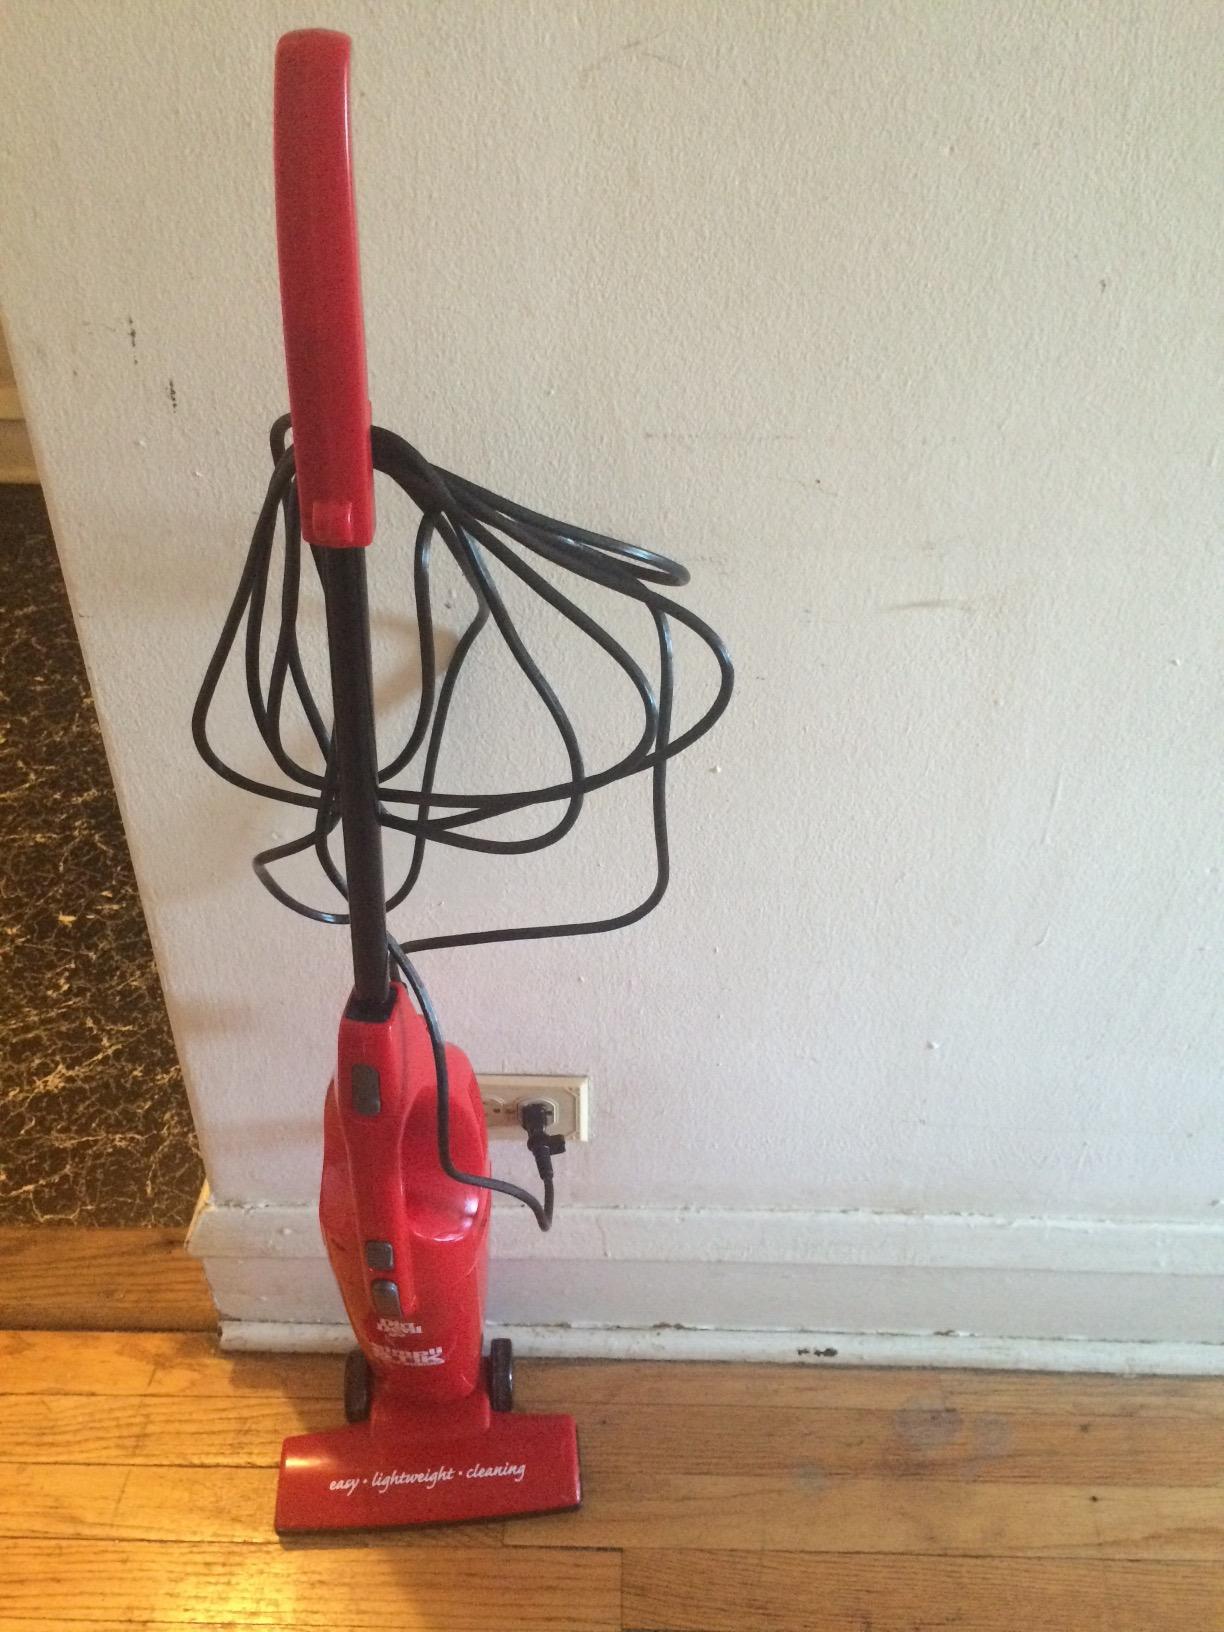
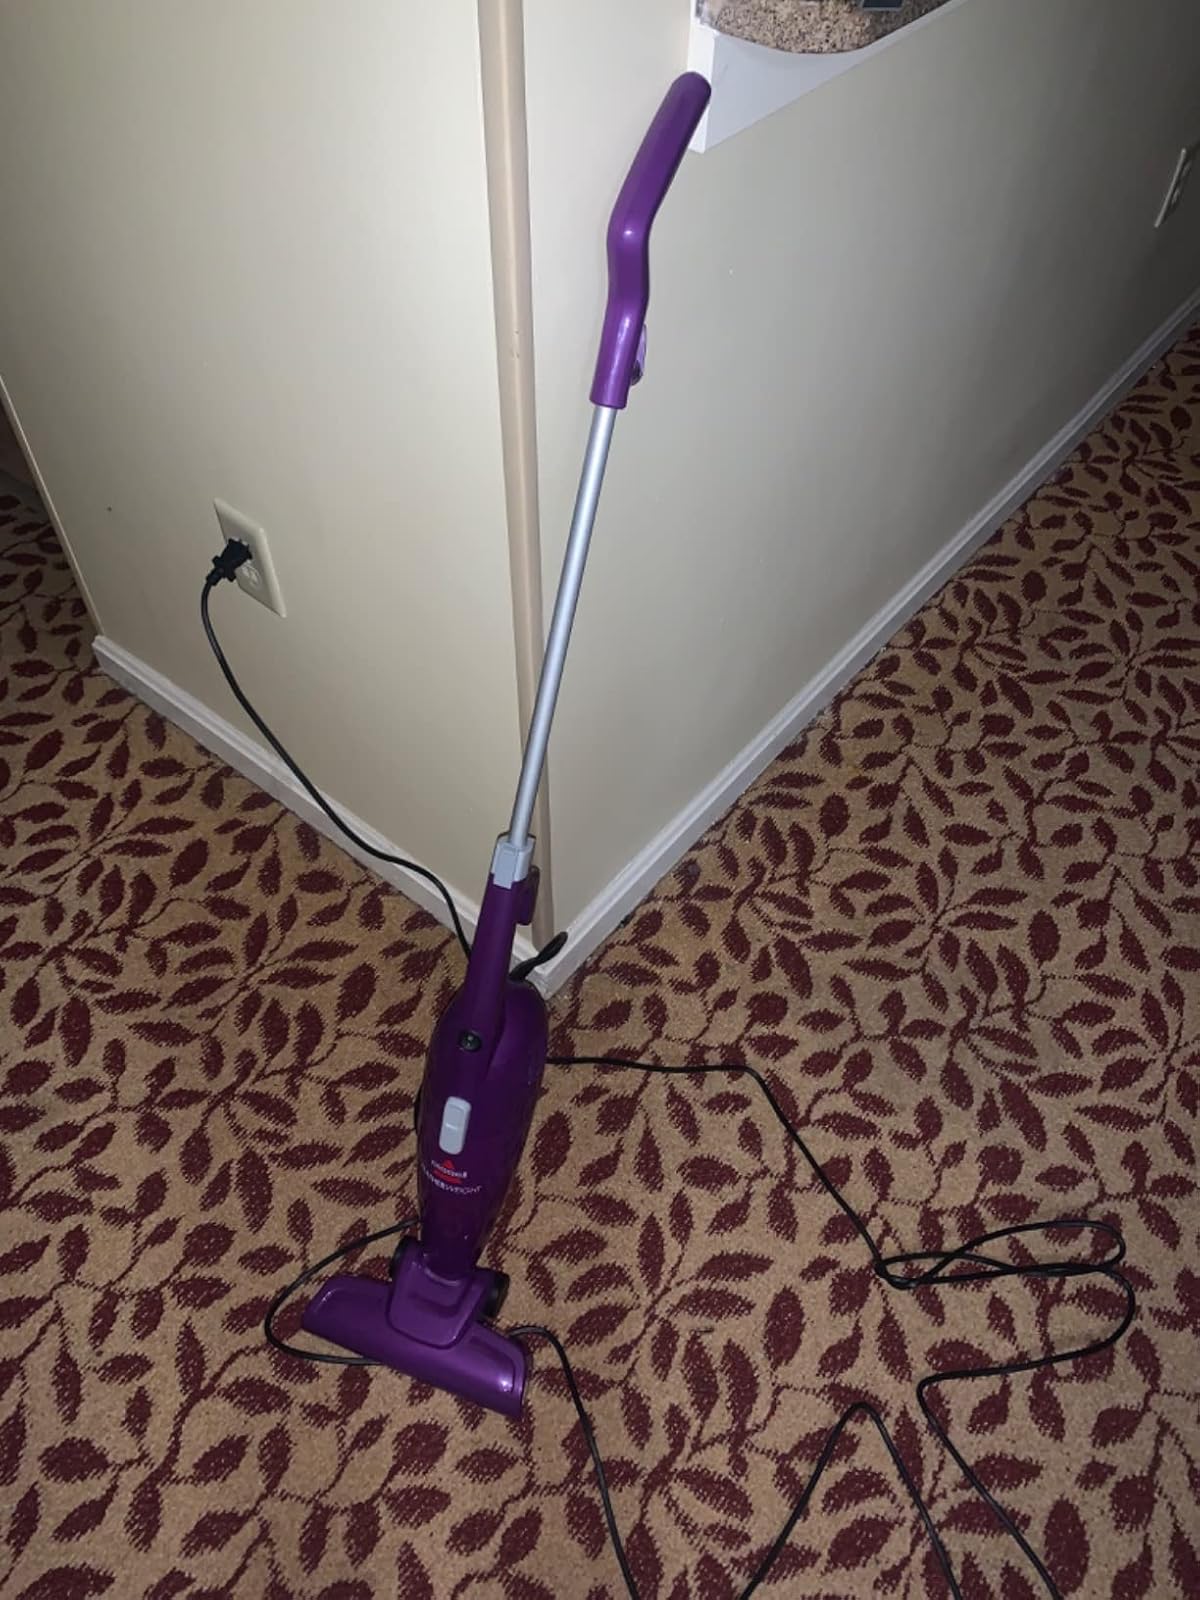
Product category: items_vacuum
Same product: no